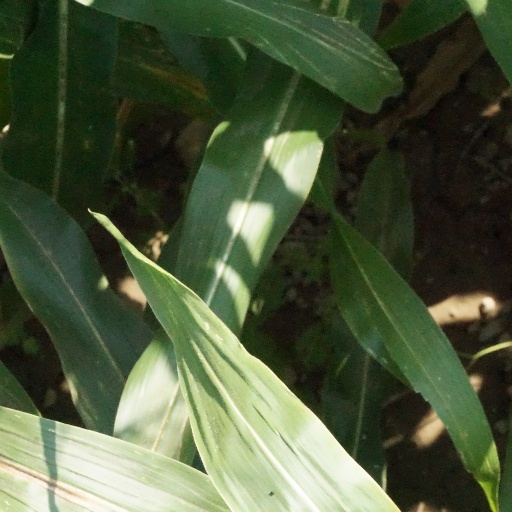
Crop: maize; corn